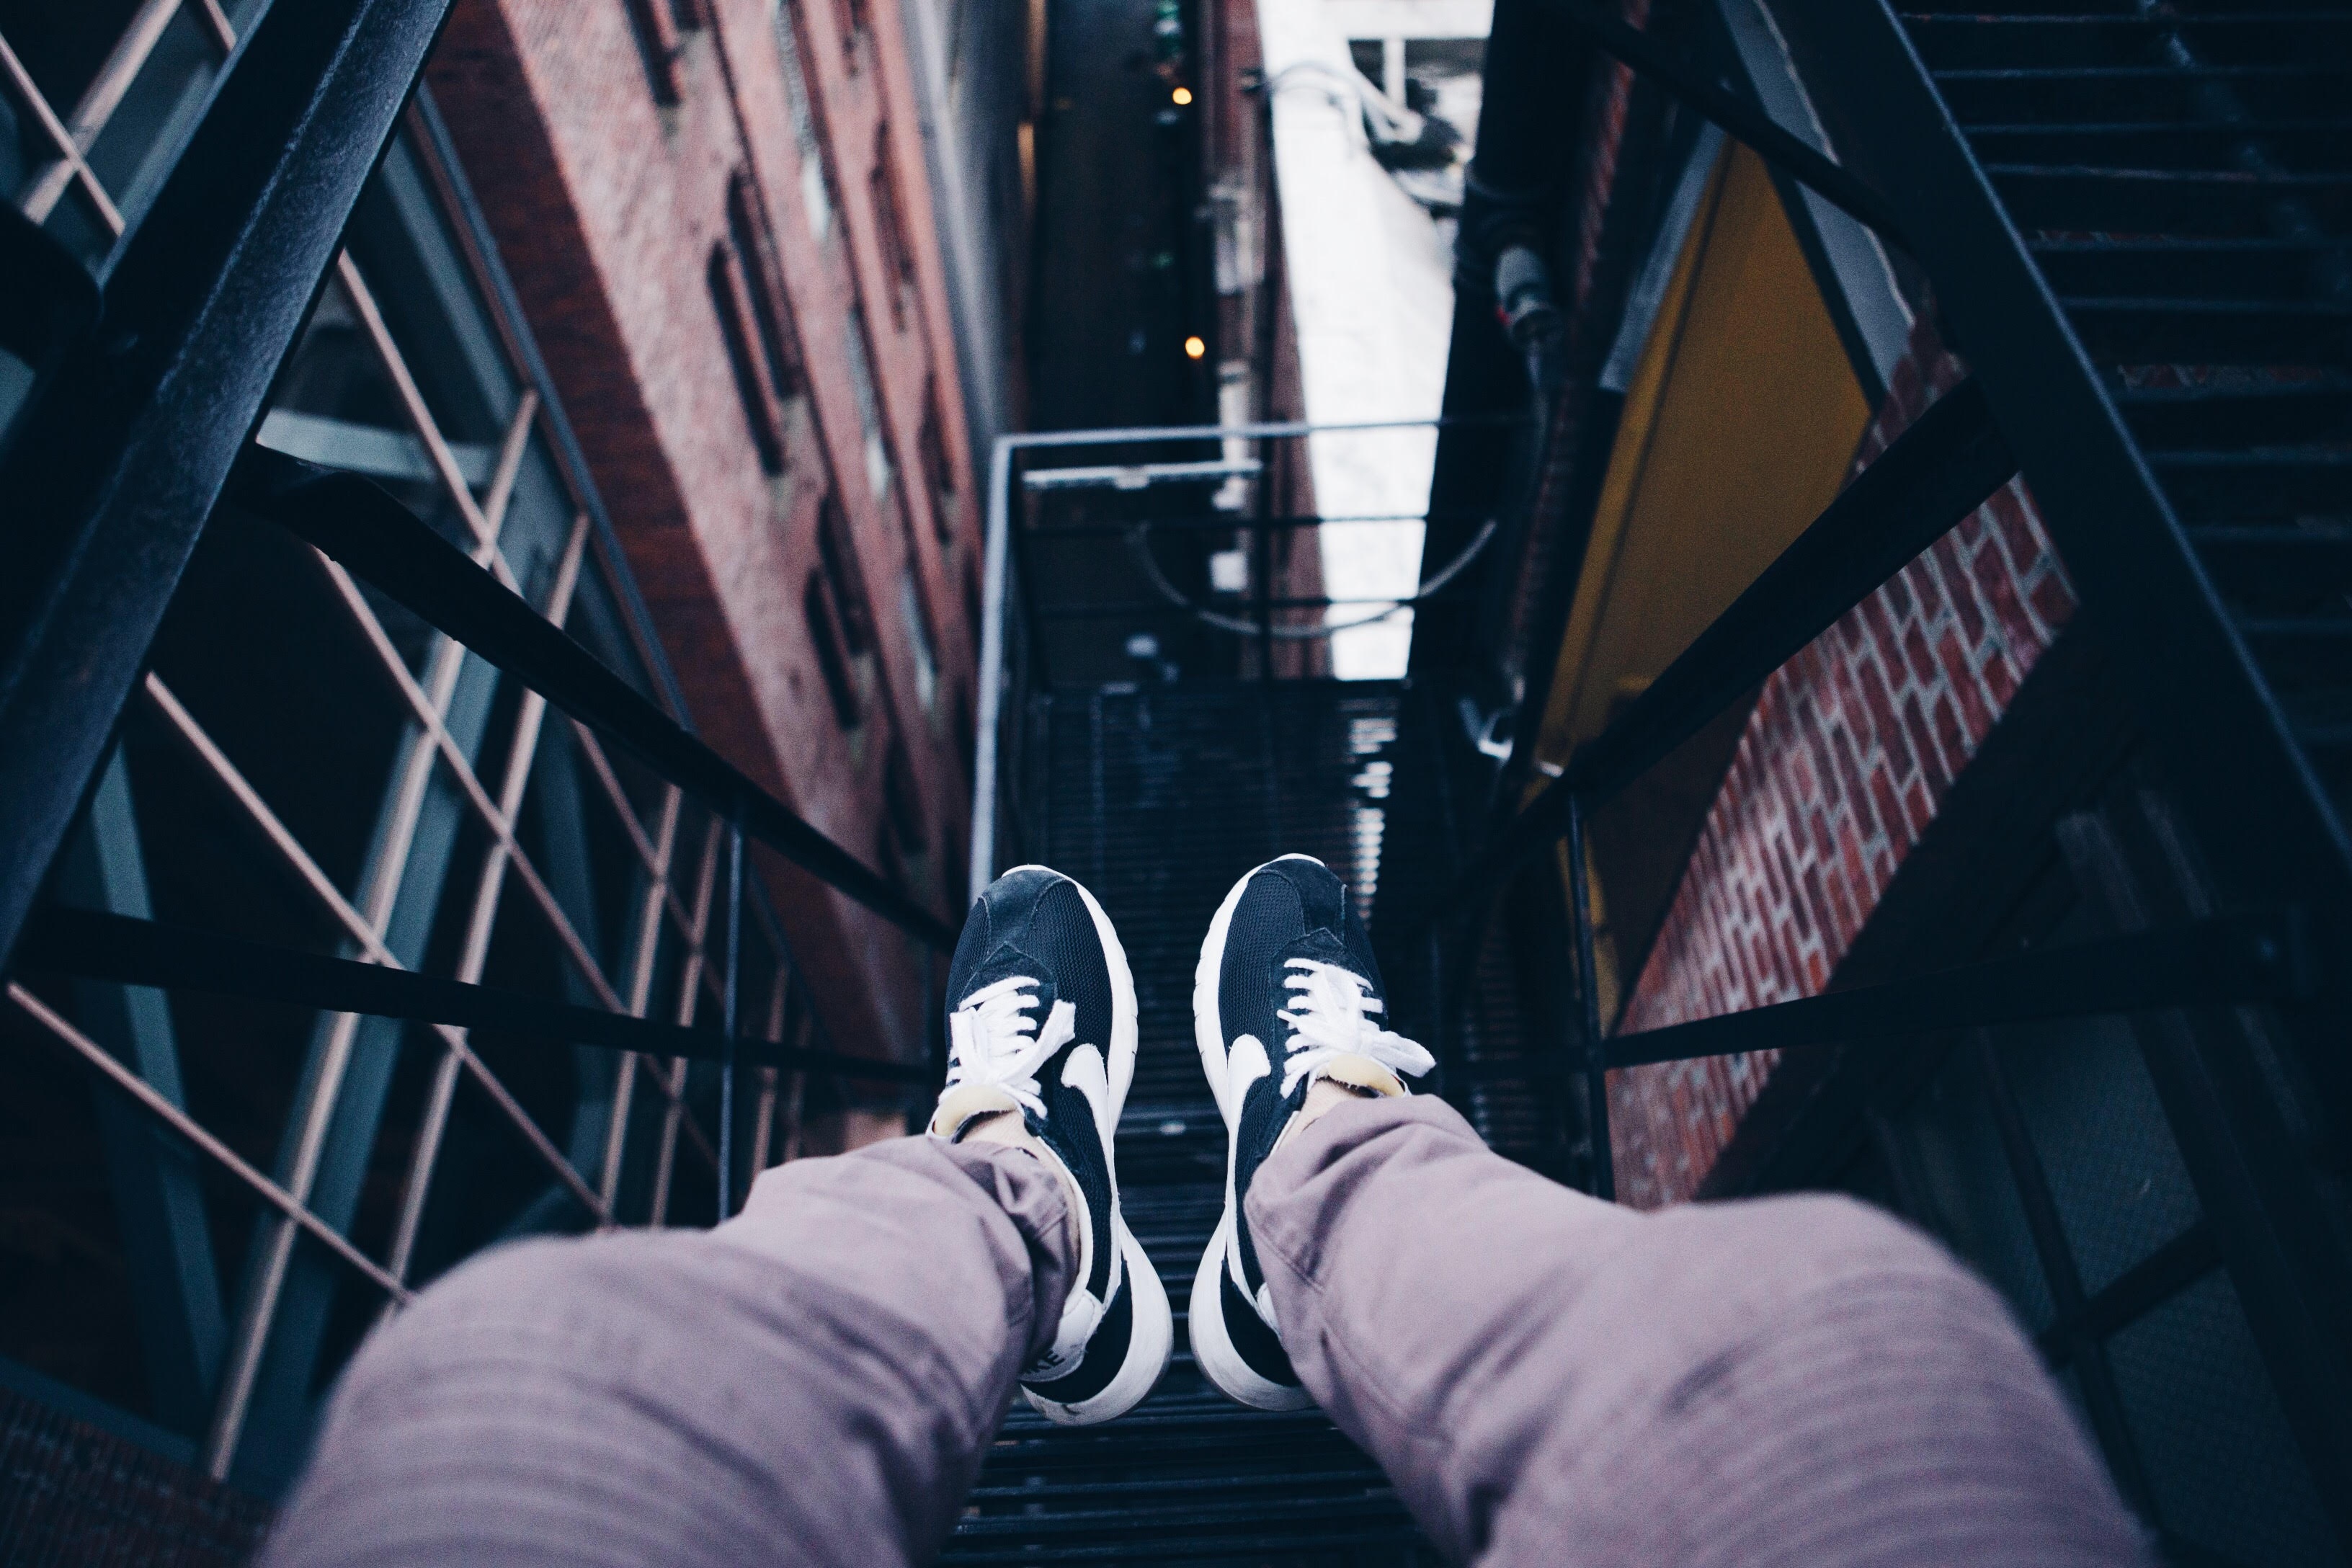
man, light, perspective, urban, color, macro, darkness, blue, black, shoes, cool, sneakers, footwear